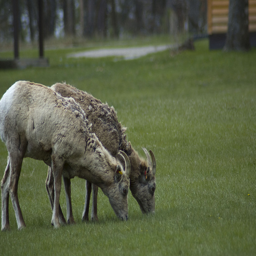
Two sheep graze in a grassy field at the edge of woods.
Two sheered sheep graze together in green grass
Two rams graze openly in the grass area.
Young rams are grazing on grass in a pasture
Two sheep that have been sheared eating grass.